Terazije

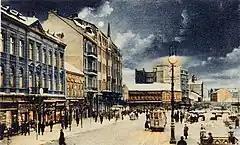
Terazije in the beginning of the 20th century

The idea for the monument to Karađorđe, leader of the First Serbian Uprising from 1804 to 1813, appeared in 1853 and the proposed location was Terazije First official proposal came in 1857, from Toma Vučić-Perišić, one of the leaders of the Defenders of the Constitution. Though Ottoman administration over Serbia was limited at the time, it was still strong enough to prevent building of the monument. They couldn't allow a memorial to the bitter enemy of their empire. After the Saint Andrew's Day Assembly in 1858–1859, dethroned Miloš Obrenović was restored to power and the idea of erecting a monument to Karađorđe on Terazije was abandoned.